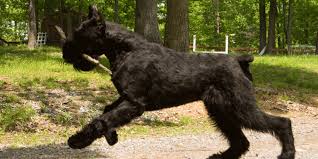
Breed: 232-n000089-giant_schnauzer